Man in the Arena: Tom Brady

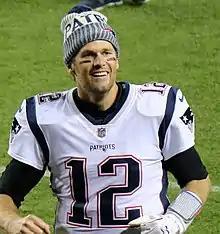
Tom Brady in 2017

Co-director Gotham Chopra previously created "Tom vs Time" (2018), a miniseries about Brady's off-season training regimen and home life. Following the end of "Tom vs Time", Chopra stated that there were no plans to create a second season. Shortly prior to signing with the Tampa Bay Buccaneers in March 2020, Brady announced the launch of 199 Productions, a media company designed to produce original documentaries, feature films, and television series.